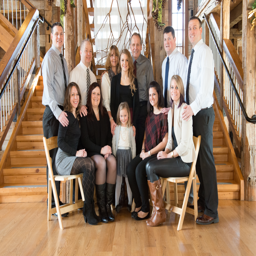
all members of the family